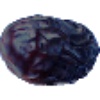
Label: Dates 1